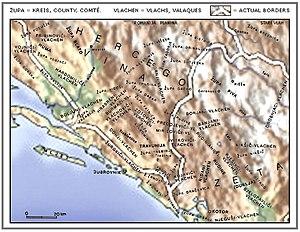
Communautés valaques médiévales de l'Herzégovine et de la Zéta Română: Cătunele vlahilor din Evul Mediu în Heregovina și Zeta Bosanski: Vlašski katuni u srednjovjekovnoj Hercegovini i Zeti Hrvatski: Vlašski katuni u srednjovjekovnoj Hercegovini i Zeti
Un stećak est une tombe médiévale monumentale dans certains pays de l'ex-Yougoslavie : Bosnie-Herzégovine, Croatie, Monténégro et Serbie. Le nombre des stećci est estimé à 60 000 en Bosnie-Herzégovine ; 10 000 autres tombes ont été découvertes dans les trois pays voisins. Apparus au XIIᵉ siècle, les stećci ont atteint leur apogée à la fin du XIVᵉ siècle et au XVᵉ siècle, avant de disparaître pendant l'occupation ottomane.
Valaques est un terme polysémique qui peut désigner en français :